ÖBB Class 1044

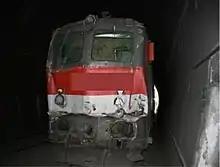
The crushed cab of 1144 282

By 1987, a total of 126 locomotives (1044.01 to 1044.126) had been built. While 1044.02 was taken out of service and used for spare parts for 1044.43, the original prototype locomotive 1044.01 was converted into a high-speed test locomotive in 1987.